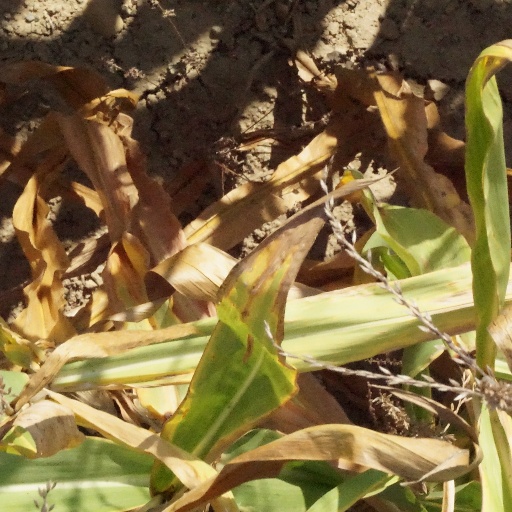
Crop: maize; corn